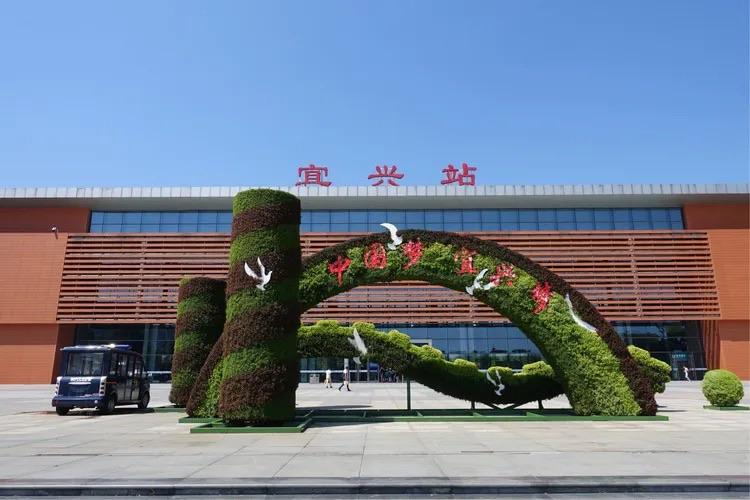
地标名称：宜兴站
所在城市：无锡市·宜兴市